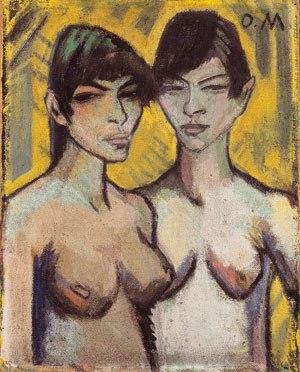
Hildebrand Gurlitt est un marchand d'art et historien de l'art allemand. Il a dirigé le Musée du roi Albert de Zwickau et l'association artistique de Hambourg. Il a pris part à la vente de l'« art dégénéré » pendant l'ère national-socialiste et est considéré comme un profiteur de guerre.